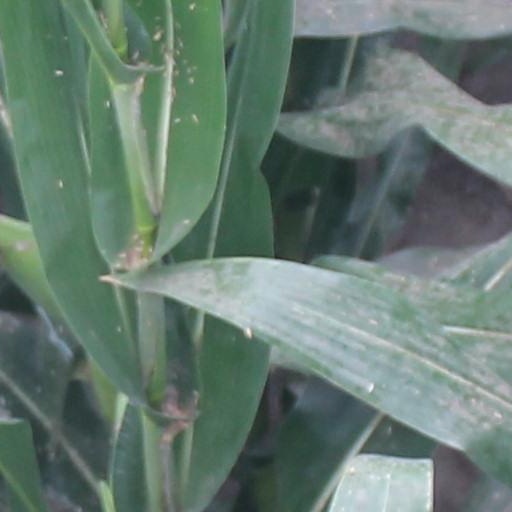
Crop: maize; corn